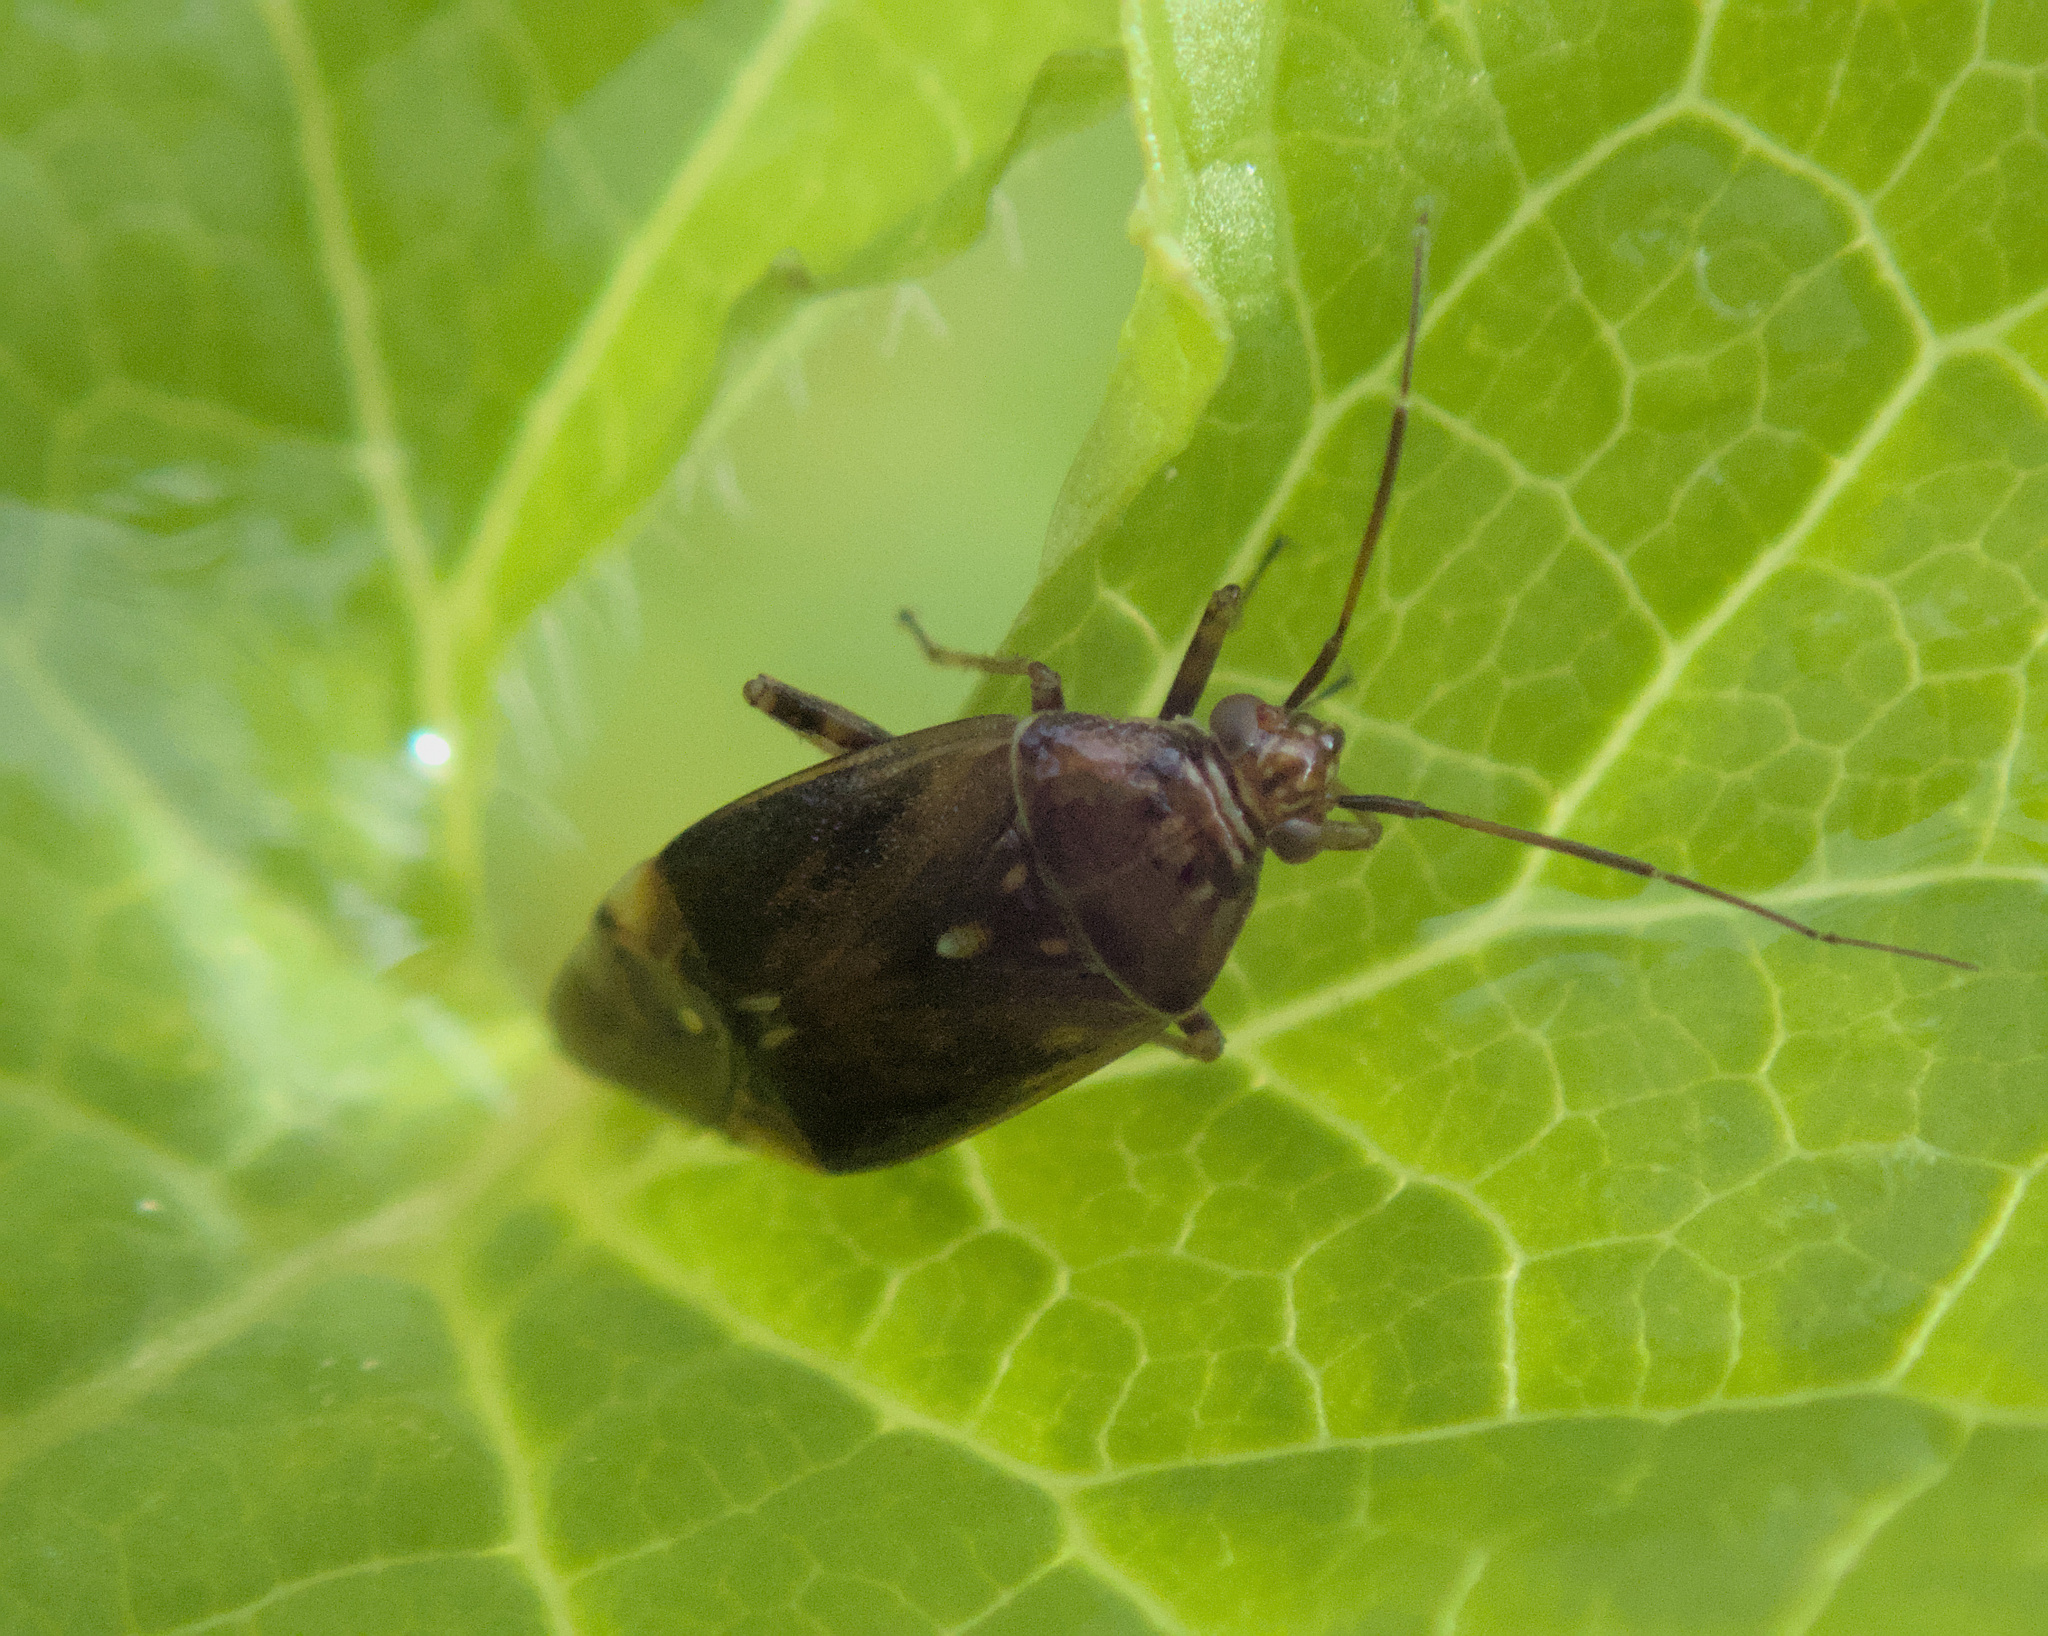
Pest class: lygus_bug